Martta Salmela-Järvinen

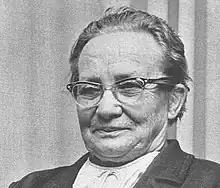
Martta Helena Salmela-Järvinen in 1966

Martta Helena Salmela-Järvinen (born "Hellstedt", 31 March 1892, Kylmäkoski - 16 September 1987) was a Finnish politician and writer. At first she was a member of the Social Democratic Party of Finland and, after 1959, of the Social Democratic Union of Workers and Smallholders. She served as a Member of Parliament from 1 September 1939 to 4 April 1966.